KredoBank

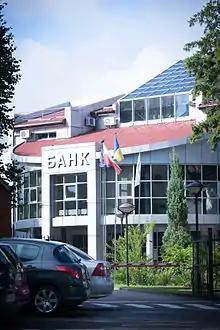
KredoBank head office in Lviv

The Public JSC KredoBank (Ukrainian: ПАТ "Кредобанк") is a bank headquartered in Lviv in Ukraine, originally established in 1990 as West-Ukrainian Commercial Bank and known as Kredyt Bank (Ukraine) from 2002 to 2005. In early 2024, it was confirmed by the National Bank of Ukraine as one of the country's systemically important banks. It is also the largest Polish-controlled bank in Ukraine, and has been majority-owned by Polish banks since 2000, first Kredyt Bank and then PKO Bank Polski. As of 2021, the latter owned all of KredoBank's equity capital.